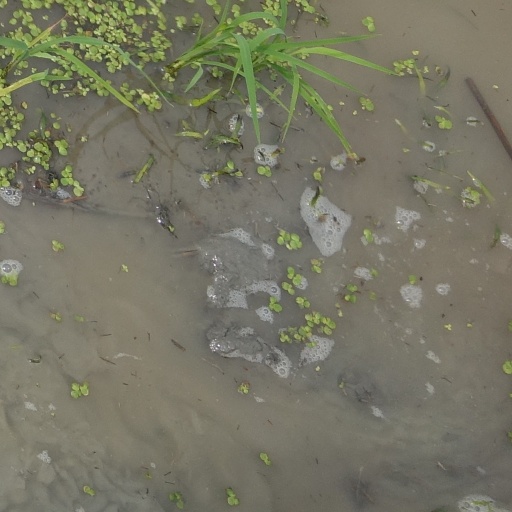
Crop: rice